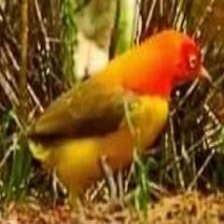
Species: FLAME BOWERBIRD
Scientific name: SERICULUS ARDENS